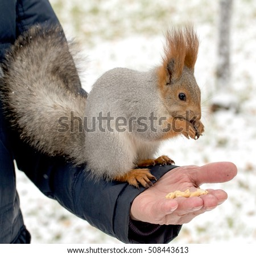
squirrel eating nuts from man hand on a winter background